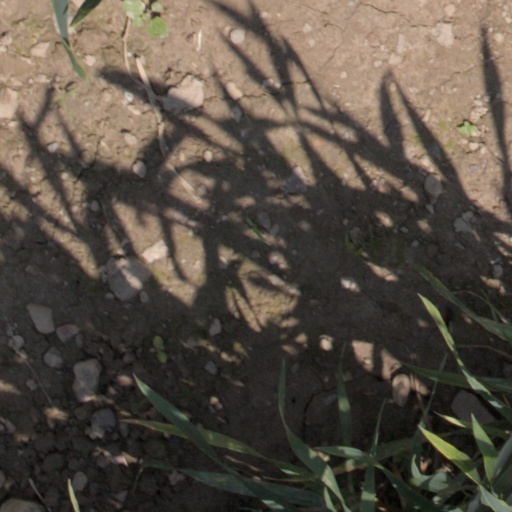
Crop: wheat